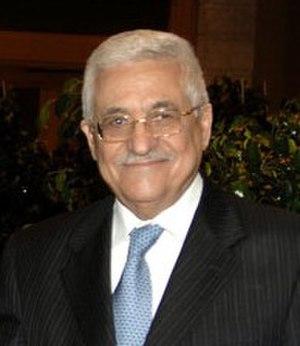
Le boycott d'Israël est une action d'opposition à l'État d'Israël qui consiste à ne pas participer à l'économie ou à la culture soutenant ce dernier. Il est né contre le sionisme avant la création d'Israël, formellement instauré en décembre 1945 par la Ligue arabe, et a pris depuis diverses formes. Certaines campagnes se focalisent uniquement sur le boycott des produits et services issus des territoires occupés non reconnus officiellement par l'ONU comme israéliens.